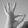
ASL letter: F